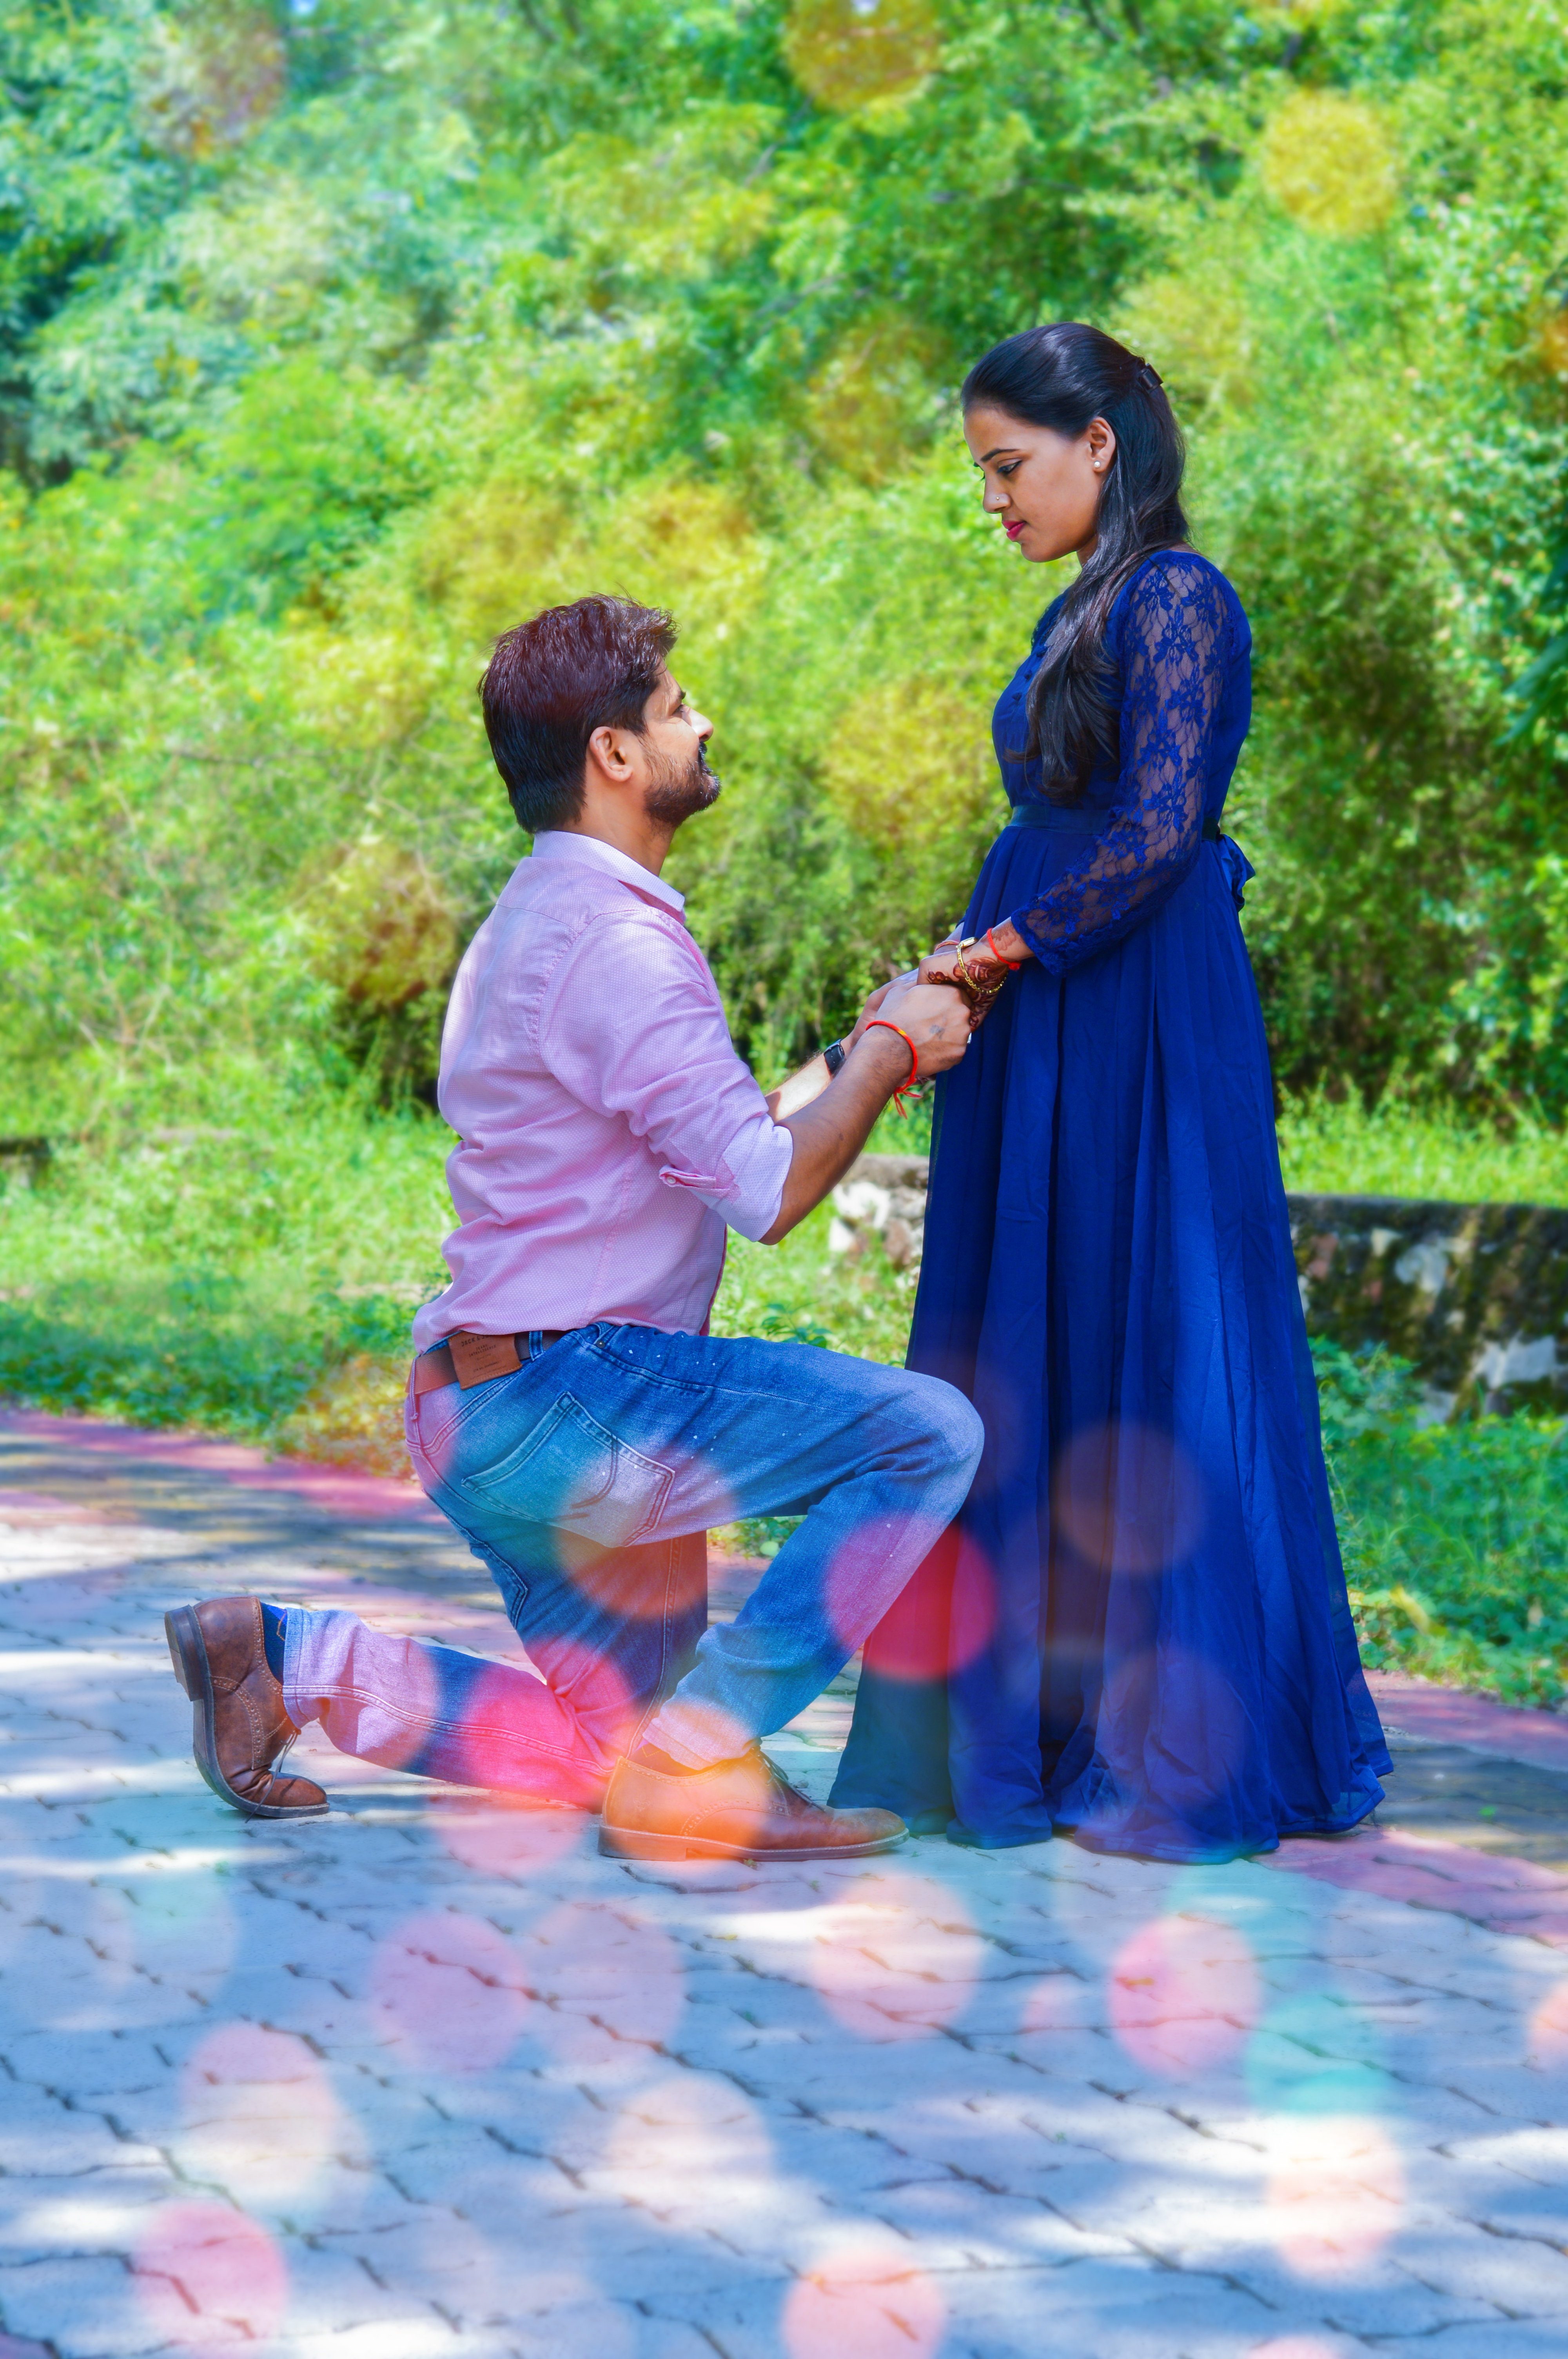
wedding, People in nature, blue, photograph, green, yellow, lady, pink, purple, water, fun, botany, spring, photography, tree, leisure, recreation, happy, summer, romance, love, smile, event, dress, gesture, plant, photo shoot, picnic, flower, formal wear, vacation, trunk, park, ceremony